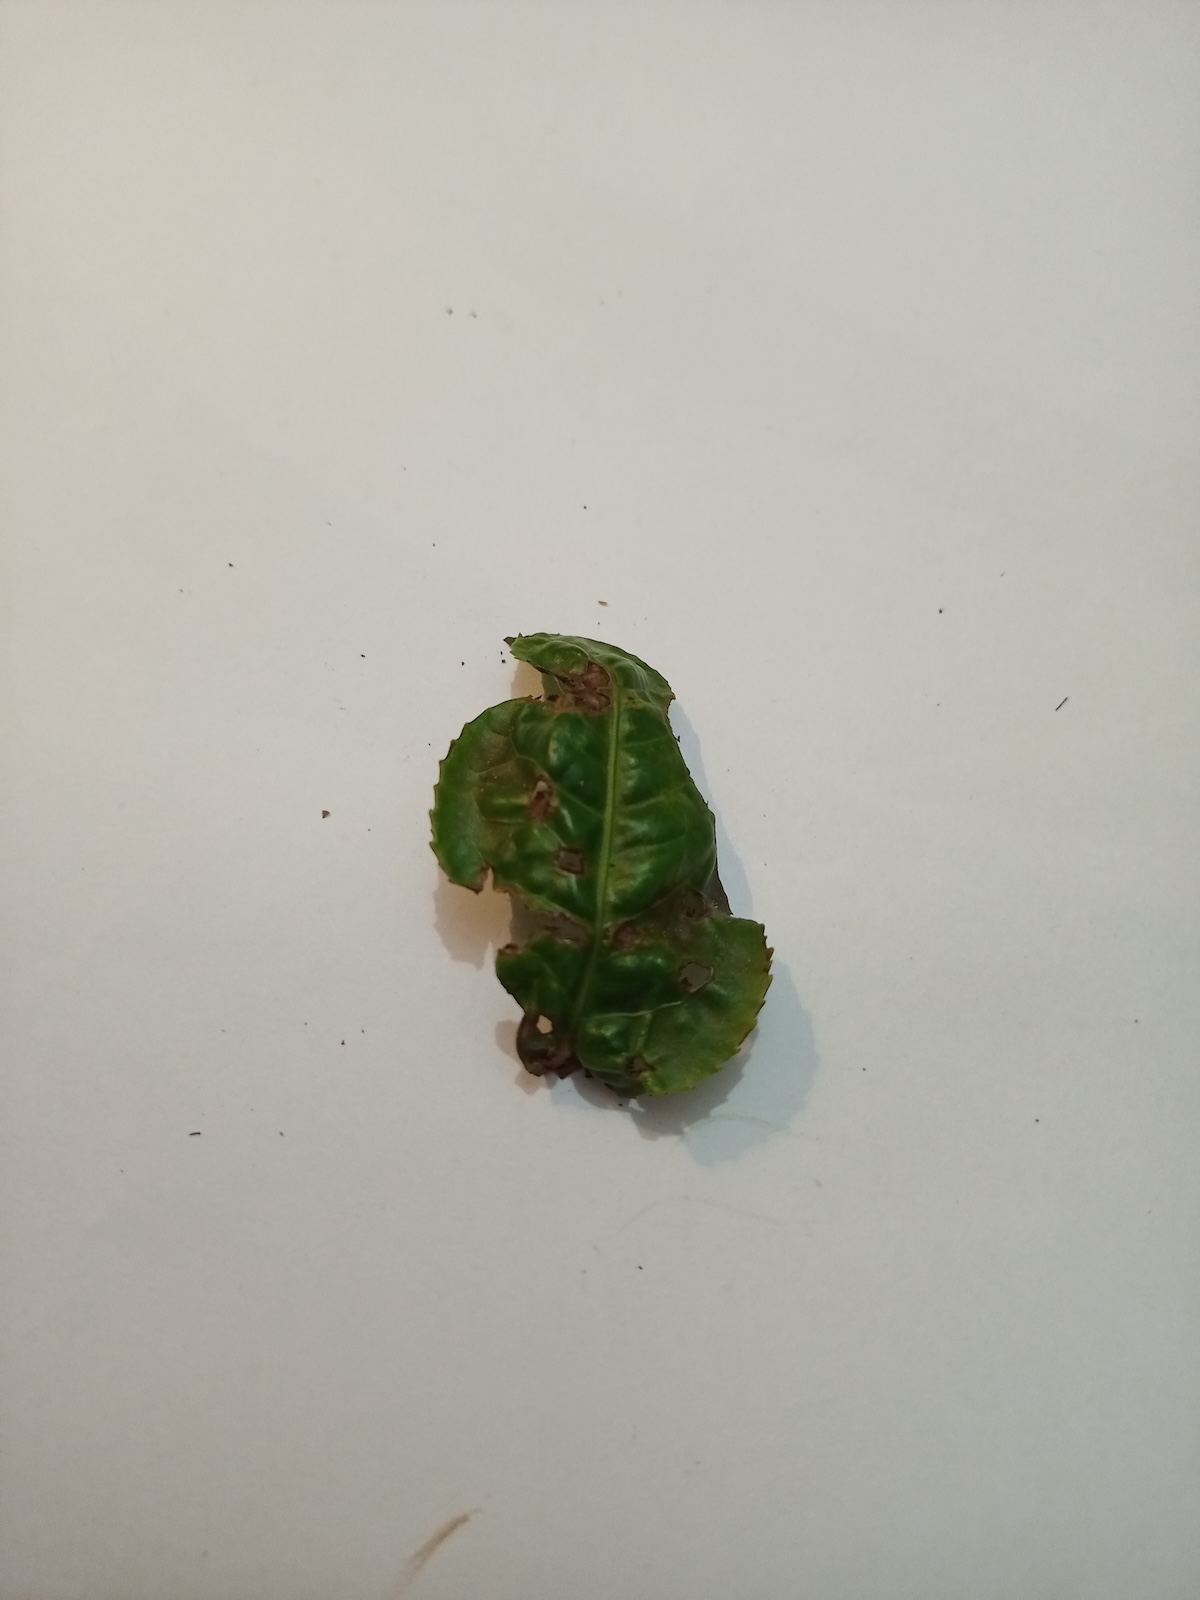
Label: Green mirid bug